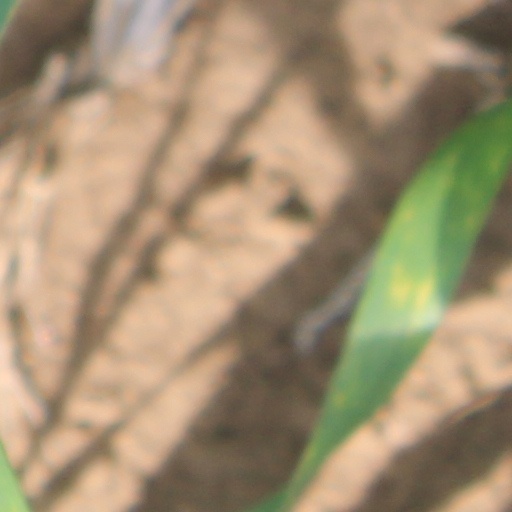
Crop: wheat